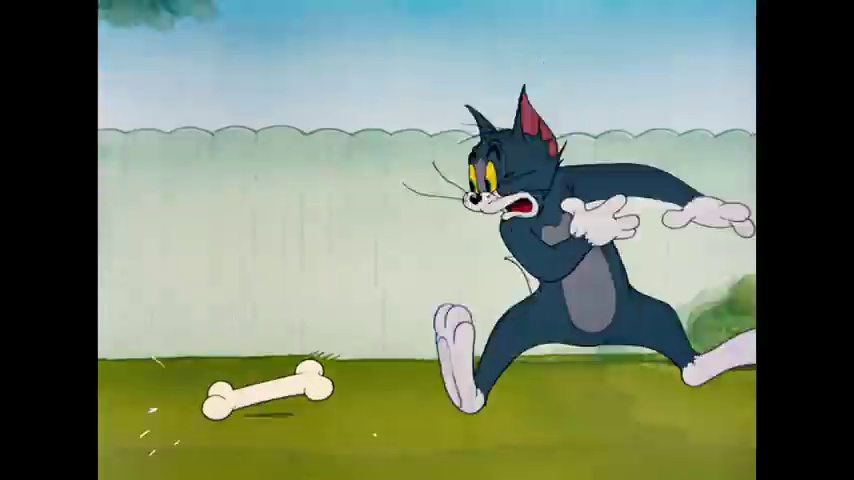
Portrait style: Cartoon Portrait